Mannin (journal)

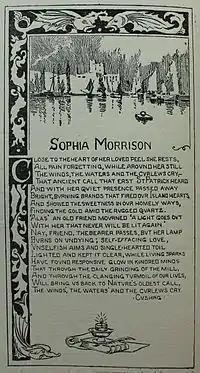
Cushag's poem commemorating Sophia Morrison, as it appeared in the final edition of "Mannin", set and illustrated by Archibald Knox.

The journal covered a wide variety of Manx cultural concerns. An analysis of the nine issues shows the frequency of topics that appear in "Mannin" as follows: